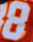
Number: 8